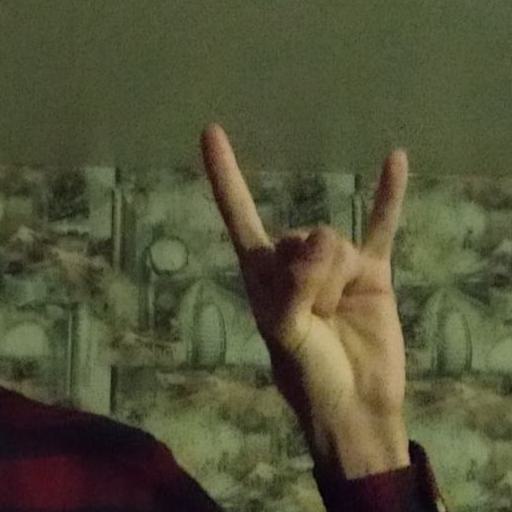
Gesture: rock